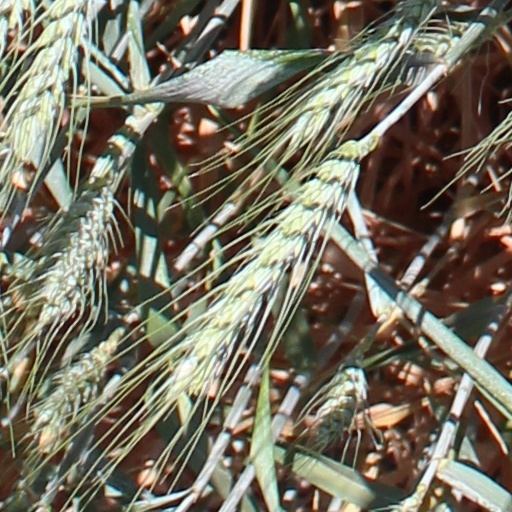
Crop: wheat